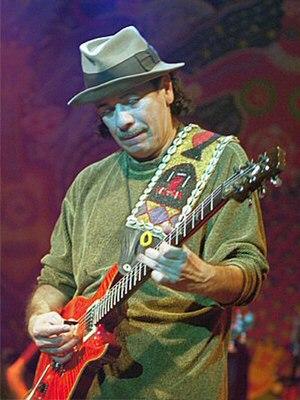
Un guitariste est un musicien jouant de la guitare. Cet instrument est utilisé dans de nombreux styles comme la musique de la Renaissance, la musique baroque, la musique classique, le jazz, le rock ou le flamenco.